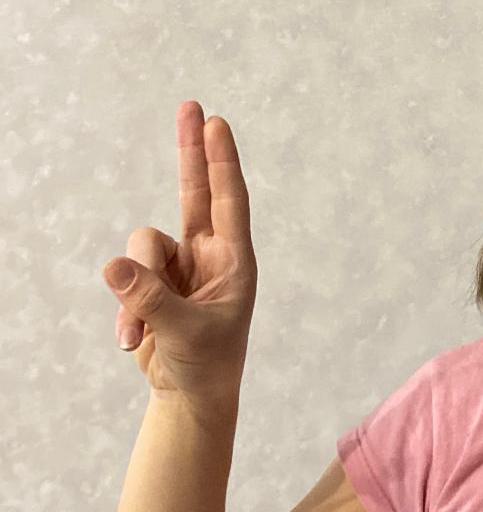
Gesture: two_up